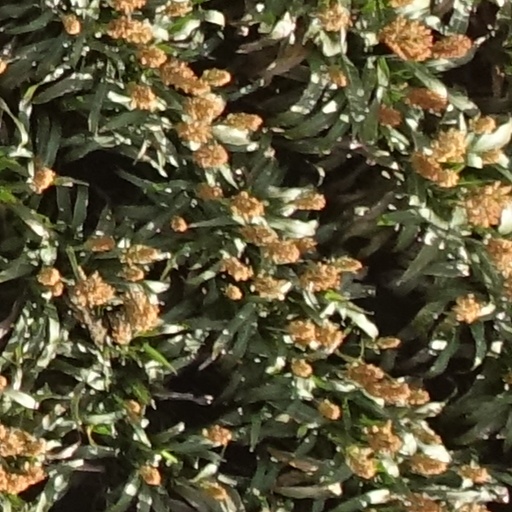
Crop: sorghum